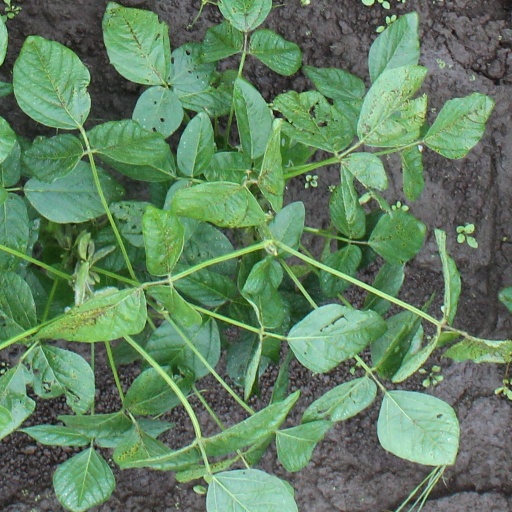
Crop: soybean